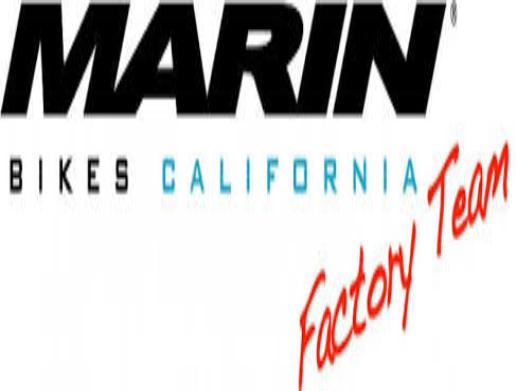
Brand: marin bikes
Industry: Transportation